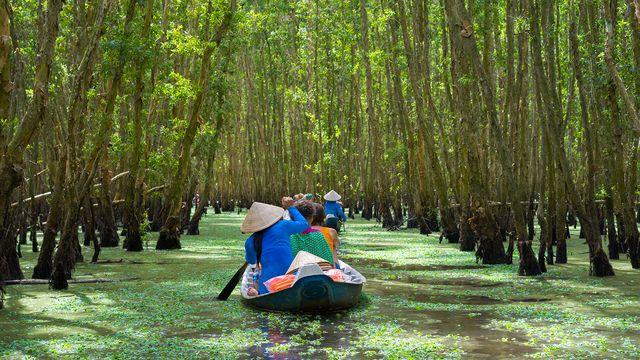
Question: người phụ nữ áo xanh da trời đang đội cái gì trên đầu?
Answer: nón lá